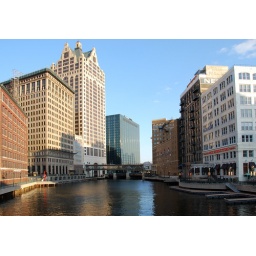
Looking south down the river from the Wells St. bridge in Milwaukee.